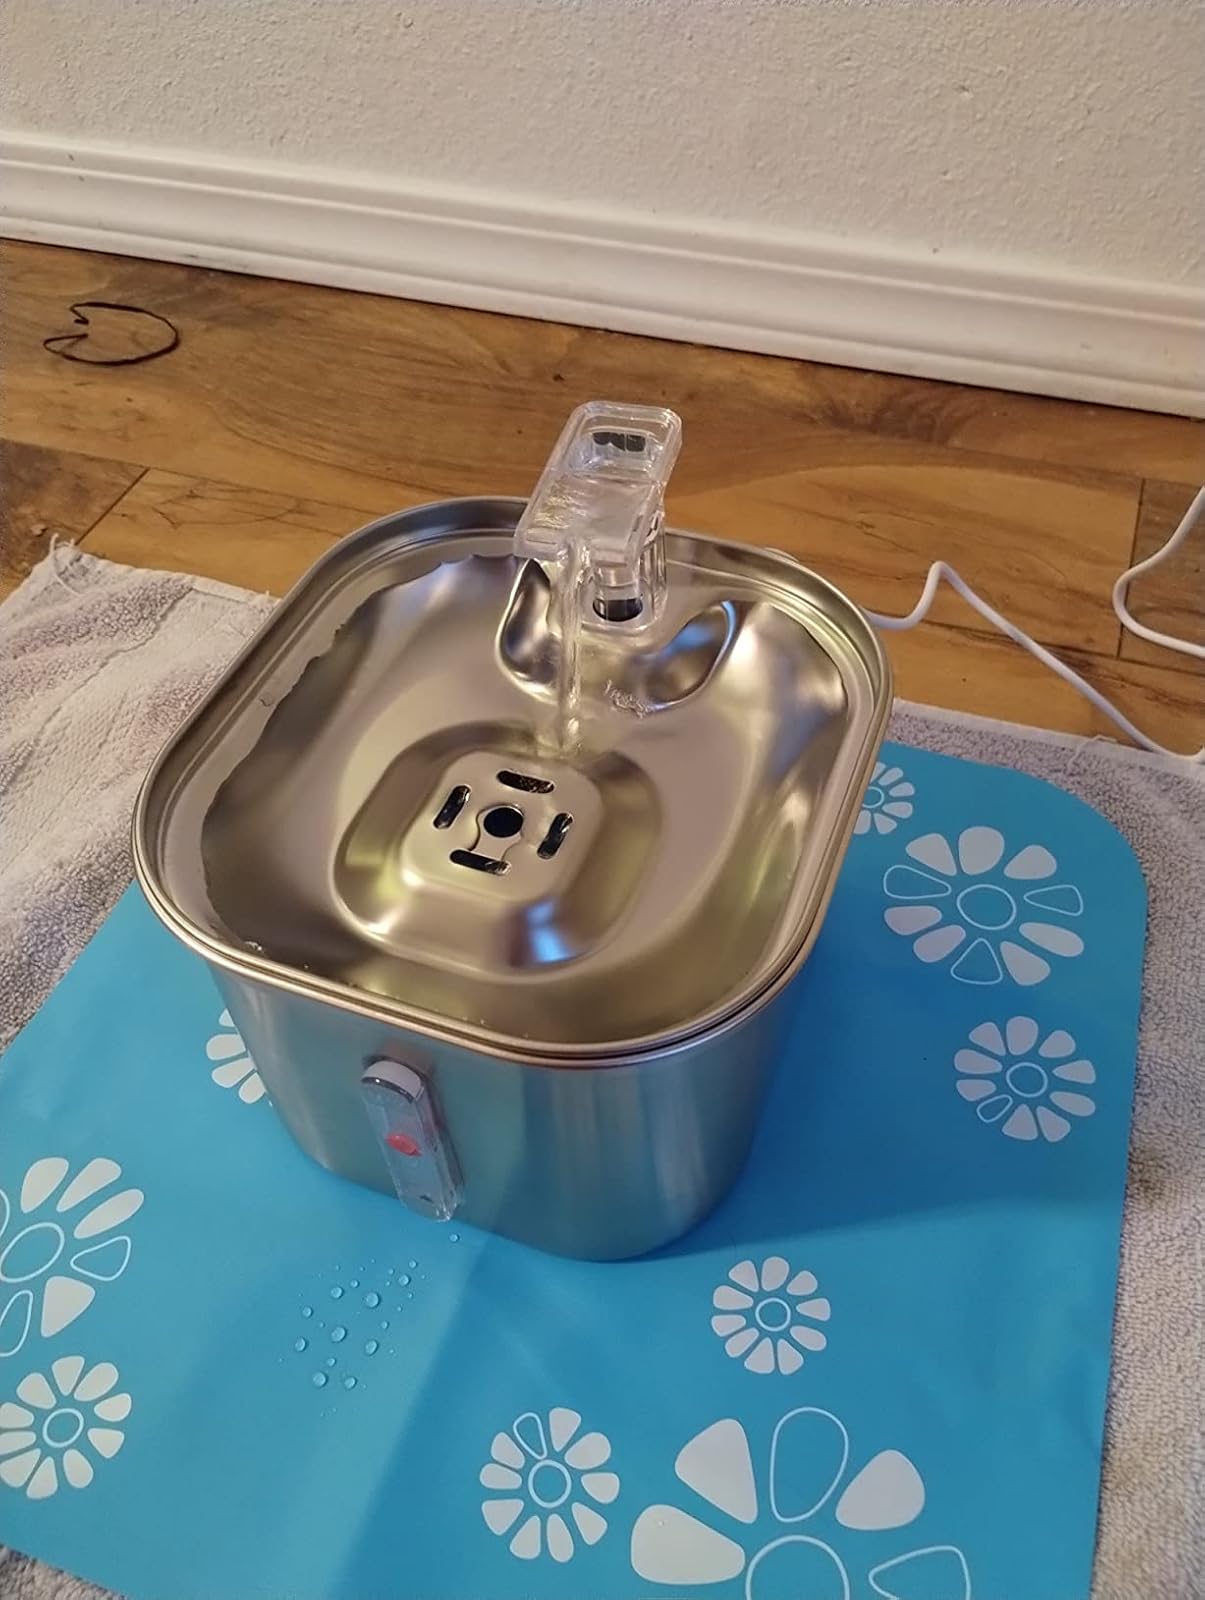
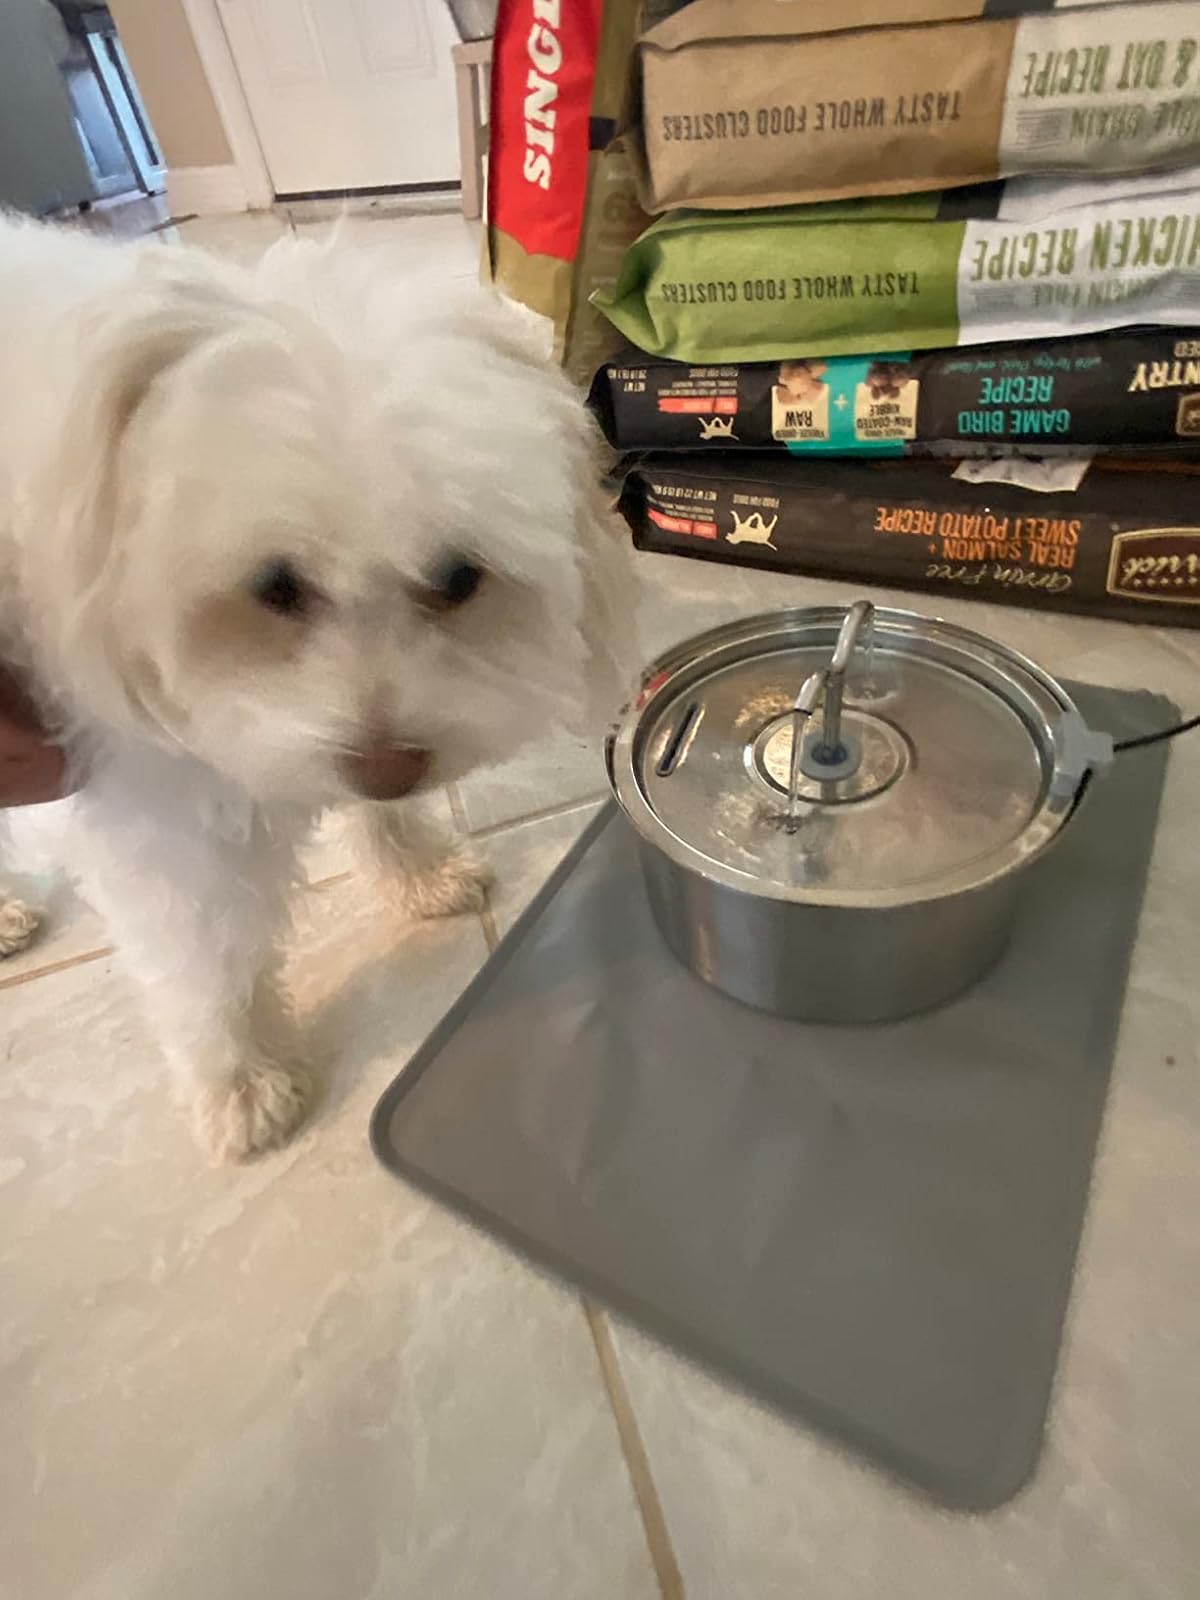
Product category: items_bowl
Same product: no